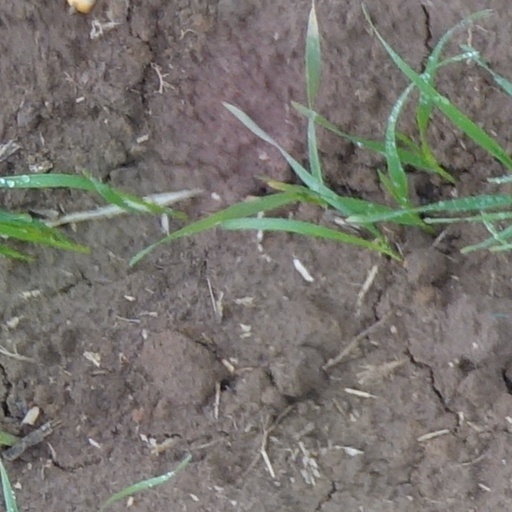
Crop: wheat